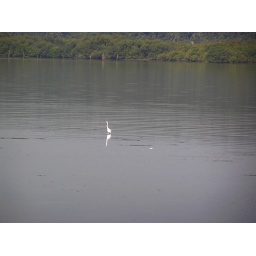
A white egret in Mandavi river